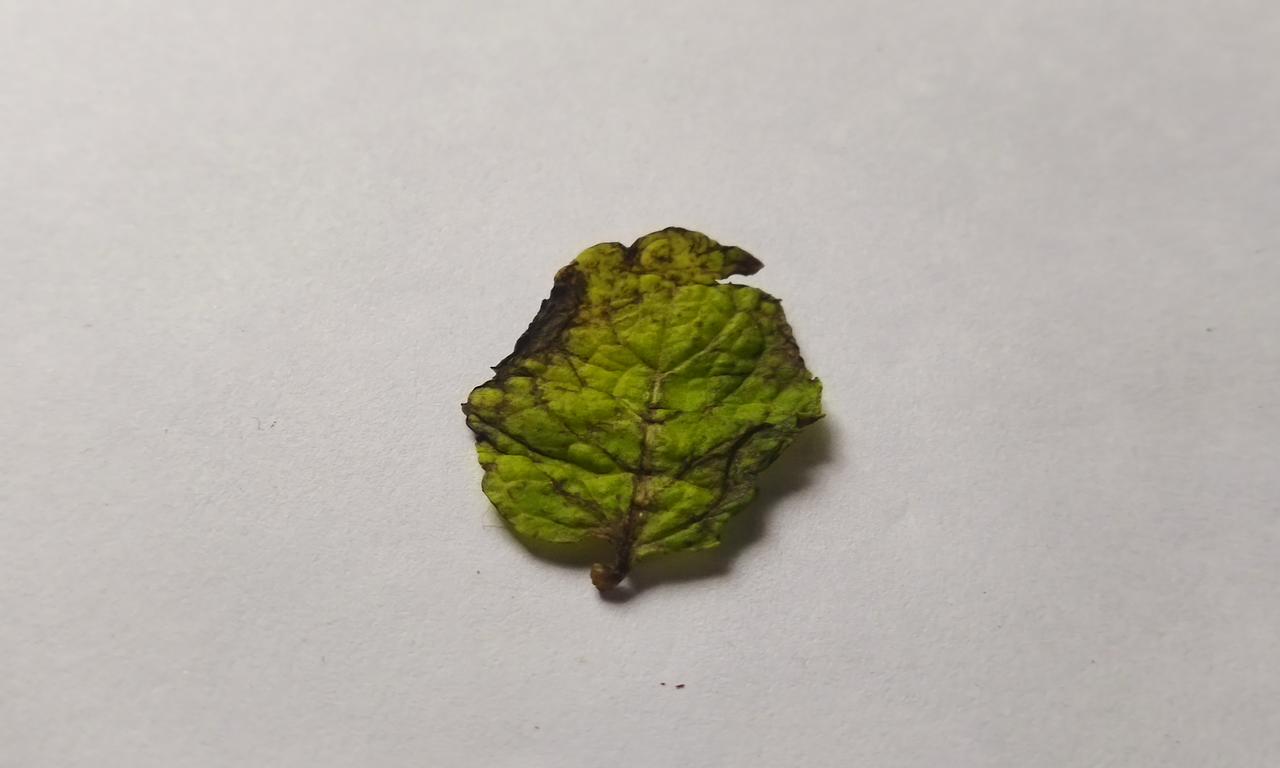
Label: Spoiled